Energy in Iceland

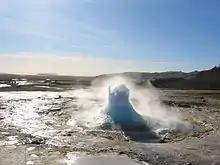
The Strokkur geyser. Lying on the Mid-Atlantic Ridge, Iceland is one of the most geologically active areas on Earth.

Iceland's unique geology allows it to produce renewable energy relatively cheaply, from a variety of sources. Iceland is located on the Mid-Atlantic Ridge, which makes it one of the most tectonically active places in the world. There are over 200 volcanoes located in Iceland and over 600 hot springs. There are over 20 high-temperature steam fields that are at least 150 °C; many of them reach temperatures of 250 °C. This is what allows Iceland to harness geothermal energy, and these steam fields are used for heating everything from houses to swimming pools. Iceland is also starting to use "cold" areas away from the steam fields to produce warm water for space heating. There is a big potential for hydro power, as rivers, especial glacial ones, fall from the high areas and provide big changes in elevation over small distances, due to the mountainous landscape.